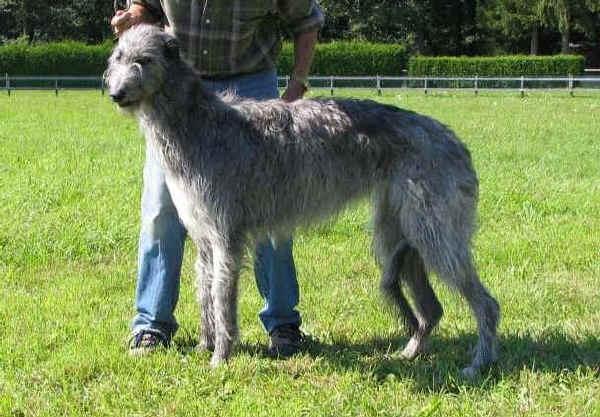
Scottish_deerhound